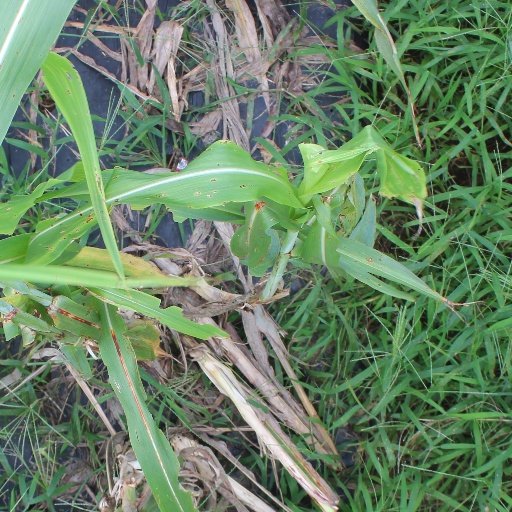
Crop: sorghum